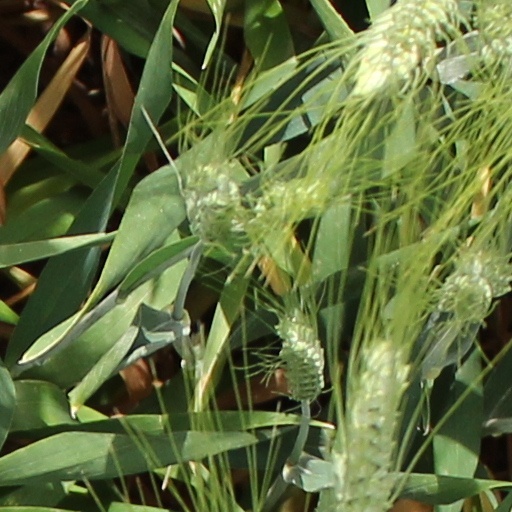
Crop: wheat